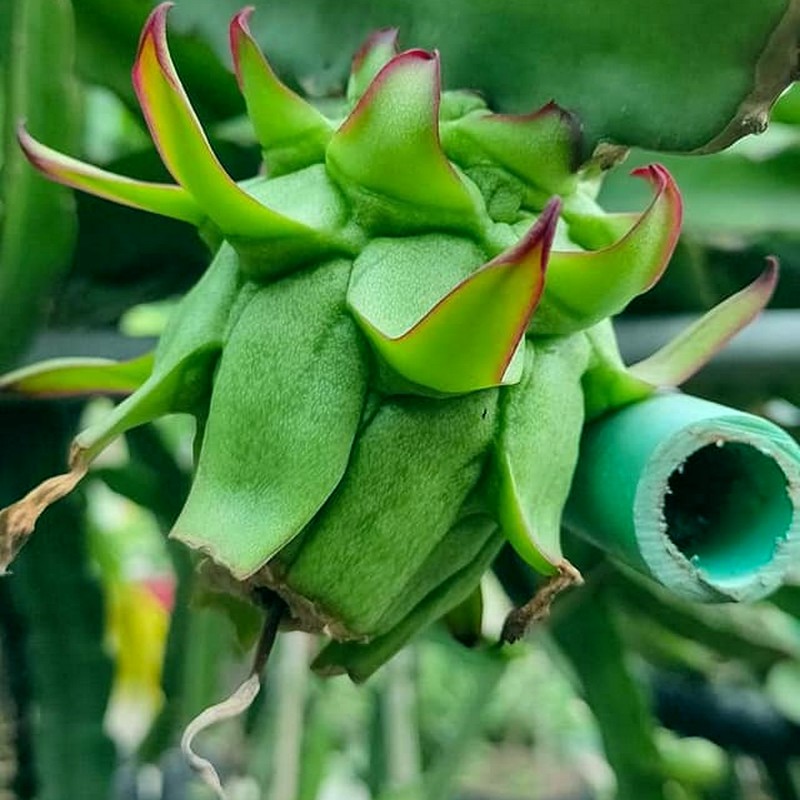
Label: Immature Dragon Fruit